Answer in natural language. Considering the relative positions, is Television (highlighted by a green box) above or below Window (highlighted by a red box)? Choose between the following options: above or below
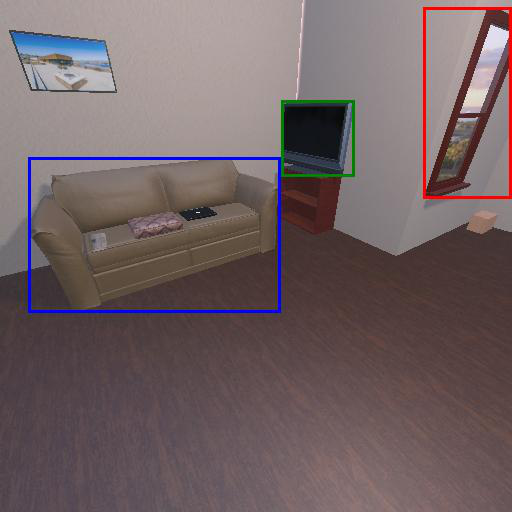
<answer>above</answer>